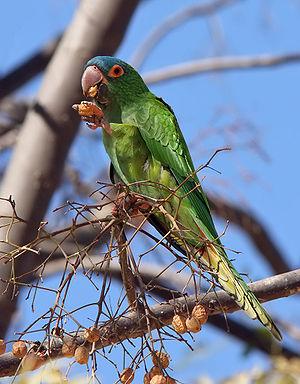
La province de Corrientes est une province du nord-est de l'Argentine, dont la capitale est la ville de Corrientes. Au nord comme à l'ouest elle est délimitée par le Río Paraná, qui la sépare du Paraguay et des provinces du Chaco et de Santa Fe ; sa frontière orientale est constituée par le río Uruguay, qui la sépare de la République d'Uruguay et du Brésil ; les rivières Guayquiraró et Mocoretá délimitent sa frontière sud avec la province d'Entre Ríos. Au nord-est se trouve sa seule frontière artificielle, qui la sépare de la province de Misiones.
La province de San Juan est une province de l'Argentine située à l'ouest du pays. Elle est limitée au nord par la province de La Rioja, au sud-est par la province de San Luis, au sud par la province de Mendoza et à l'ouest par la cordillère des Andes, qui la sépare du Chili.